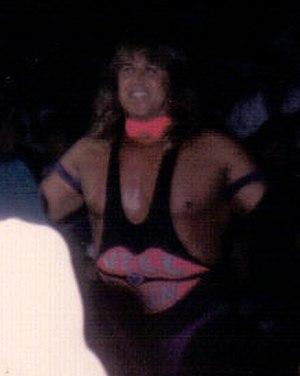
Steve Doll, né le 9 décembre 1960 et mort le 22 mars 2009, est un catcheur américain connu pour ses apparitions à la World Wrestling Entertainment.